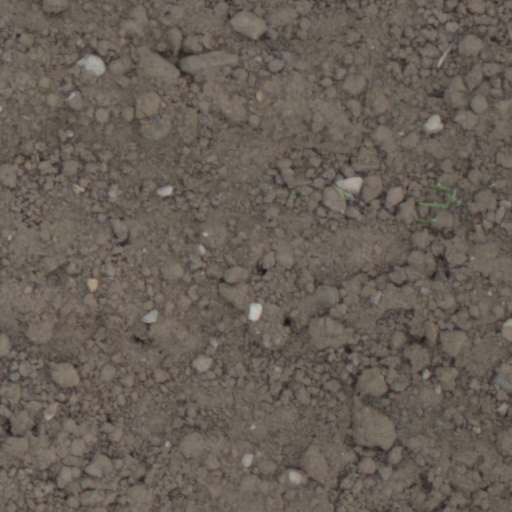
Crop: wheat